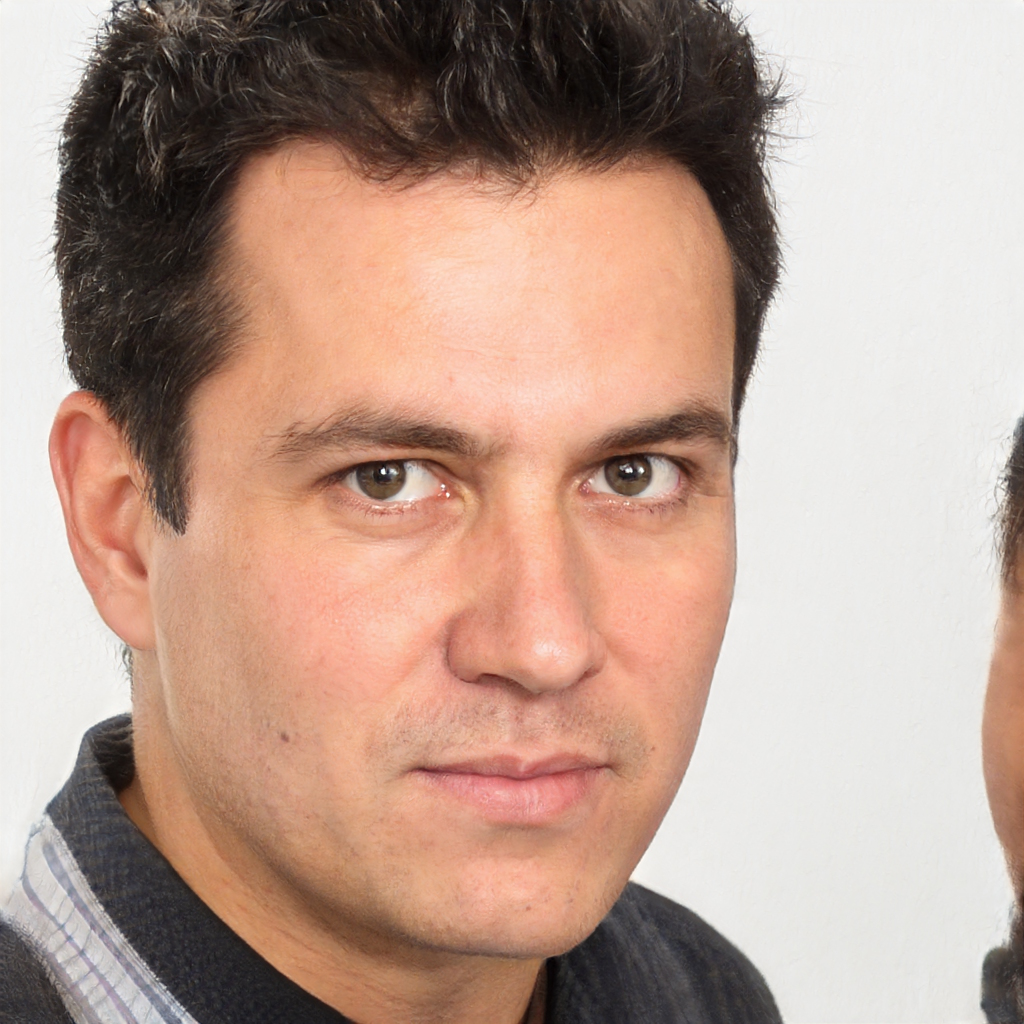
Gender: Male